2016 Belmont Stakes

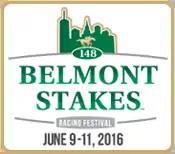
"The Test of the Champion"

The 2016 Belmont Stakes was the 148th running of the Belmont Stakes. The race, known as the "test of the champion", is the final jewel in Thoroughbred horse racing's American Triple Crown series, and was held on June 11, 2016, three weeks after the Preakness Stakes and five weeks after the Kentucky Derby. The race, which had no Triple Crown at stake (as Derby winner Nyquist lost in the Preakness), was broadcast by NBC beginning at 5:00 p.m. EDT, with pre-race coverage on NBCSN starting at 3:00 p.m. The race was won by Creator by a nose over Destin. 2016 Preakness Stakes winner Exaggerator finished eleventh.